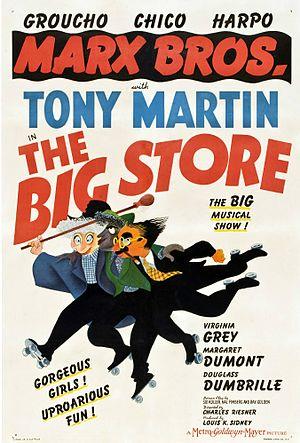
Les Marx au grand magasin est un film américain, réalisé par Charles Reisner, sorti sur les écrans en 1941, et dont les interprètes principaux sont les Marx Brothers.